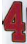
Number: 4